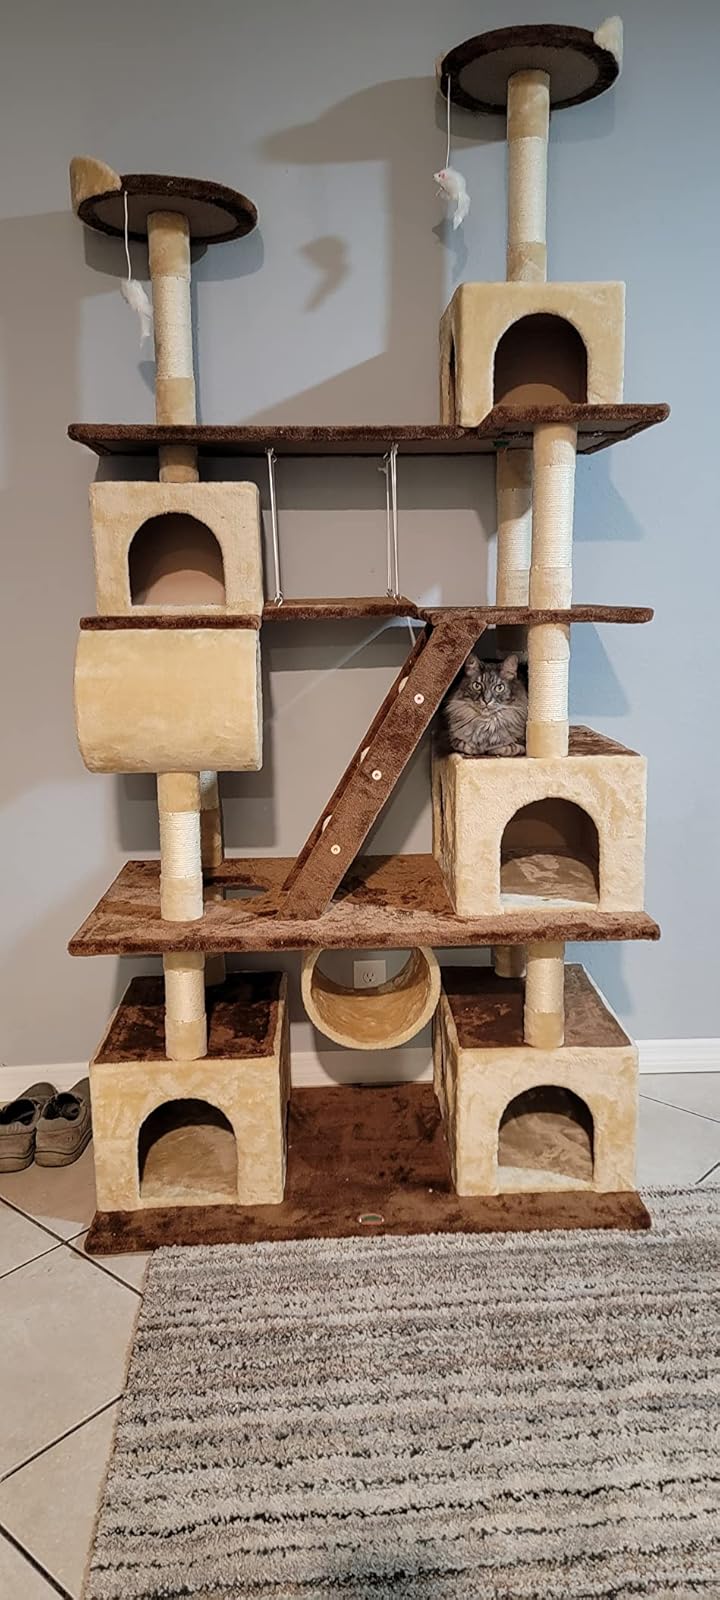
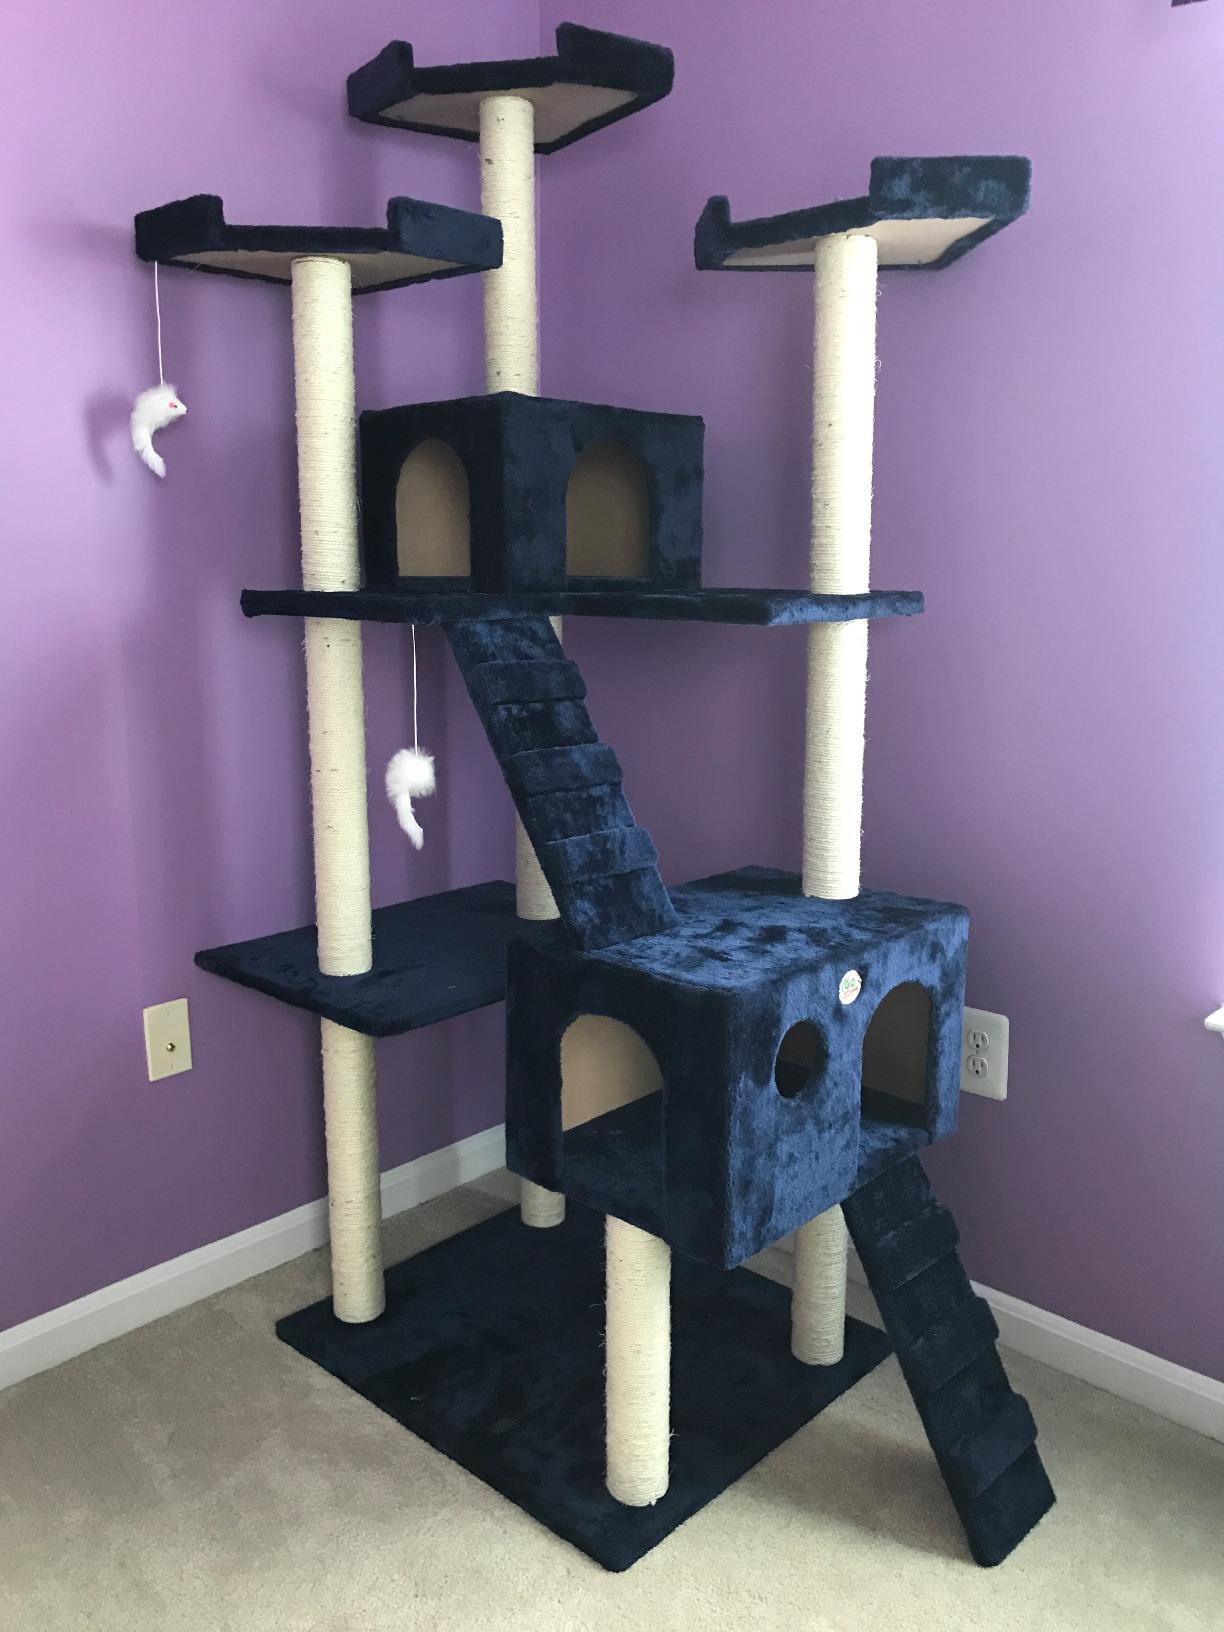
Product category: items_cat tree
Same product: no